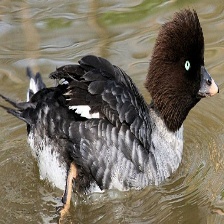
Species: BARROWS GOLDENEYE
Scientific name: BUCEPHALA ISLANDICA
ImageNet parent category: drake